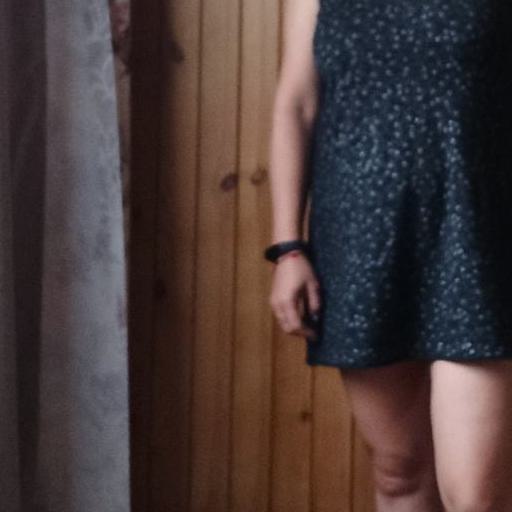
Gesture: no_gesture